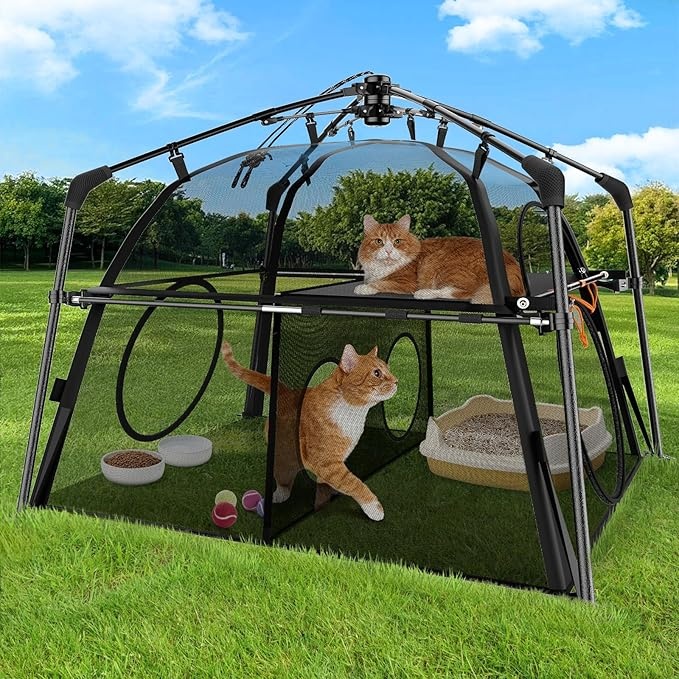
Extra Large Catio Outdoor Cat Enclosure Rywell 2-Tier Cat Tent for Patio, Balcony, Indoor & Camping, Foldable Outdoor Cat Playpen with Windows, Weatherproof Sunproof (Carry Bag Included)
About This 【Quick Setup with Reinforced Stability】This pop-up catio sets up in minutes—just pull the top rope and the frame locks into place, no tools needed. A toothed hub keeps poles secure, and ground stakes hold firm even in wind. When you’re done, press the top to collapse it flat into the carry bag. For safety reasons, when using it on a hard surface, please secure it to the ground or hold it down with a heavy object. 【Spacious, Airy & Predator-Safe Outdoor Haven】Crafted with breathable 150D mesh and a widened base, this outdoor cat tent offers plenty of room for your cat to stretch, play, and relax. The upgraded roof angle adds headroom while the durable mesh keeps out insects, rain, and predators. Perfect for homes near wooded areas or open yards, this enclosure provides peace of mind while giving your cat the freedom to safely enjoy nature. It's ideal for multiple cats or one very curious adventurer. 【Reinforced Steel Frame Built for Play & Weather】Engineered for real-world use, this catio features a reinforced steel frame that far outperforms common fiberglass alternatives. It resists tipping or collapsing under pressure from jumping, leaning, or rough weather. The mesh is double-stitched with stress-distribution seams to prevent tearing or fraying over time, even after repeated folding and unfolding. Ideal for families with active cats or multiple pets, it’s built to withstand 【Design for Enrichment&Bonding】Beyond protection, this outdoor cat catio creates an enriching space for curious cats. A built-in ground tunnel encourages activity and play, while mesh windows up top allow for bonding time with you through petting or treats. The modular design connects with additional tunnels or tents, turning a simple enclosure into a full feline playground. Perfect for indoor cats who crave stimulation and parents who want to deepen their connection during outdoor moments. 【Lightweight, Foldable & Ready for Any Adventure】Weighing just 6.5 lbs, this outdoor cat playpen is easy to carry in the included bag and compact enough to toss in your car trunk, making it perfect for patios, weekend RV trips, or moving between front and back yards. Whether you're heading to a family gathering, a friend’s house, or enjoying a picnic at the park, your cat can now safely join you in exploring the world outside. No more choosing between freedom and safety. Overview Brand : Rywell Product Dimensions : 39"L x 39"W x 25"H Material : 150D Oxford fabric mesh, Thickened steel Specific Uses For Product : Outdoor Special Feature : Durable
Brand: Rywell
Category: Animals & Pet Supplies > Pet Supplies > Cat Supplies > Cat Furniture > Outdoor Cat Houses